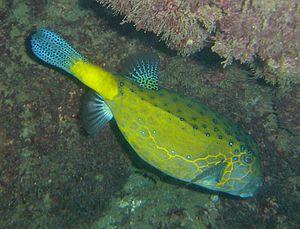
Ostracion cubicus est un poisson de récif de la famille des Ostraciidae et qui se rencontre dans les océans Indien et Pacifique. Le poisson-coffre jaune a un exosquelette rigide.
Ostracion est un genre de poissons tetraodontiformes de la famille des Ostraciidae, communément appelés « poissons-coffres ».